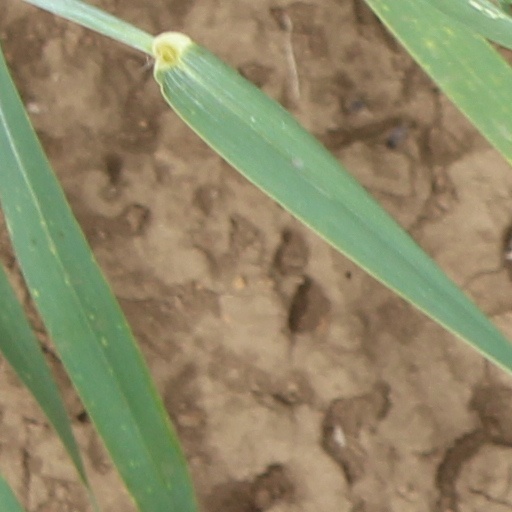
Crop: wheat